WNWV

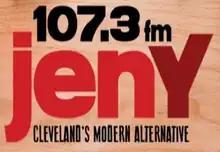
Logo as "jenY 107.3"

WNWV quietly dropped the smooth AC format in favor of an all Christmas music format on November 15, 2019, dubbed "Christmas on The Wave". While initially thought to have been a holiday season break from format, reports later surfaced that WNWV would flip to a new format either at or before Christmas 2019. At the same time, mysterious billboards began appearing in the Cleveland area bearing the hashtag #WhoIsJeny, with cryptic social media accounts on Twitter and Instagram set up for the campaign. Local website "Cleveland Scene" reported that WNWV would "abandon the (smooth AC) format" on December 6, followed by radio news website "RadioInsight" reporting that the airstaff was set to leave the station. "The Plain Dealer" confirmed that all of WNWV's on-air staff was released on that day, and that a format change was impending. Several days later, Mark Ribbins tweeted in an apparent allusion to his departure, "I really hope that I don't know #whoisjeny, but I think I really do."